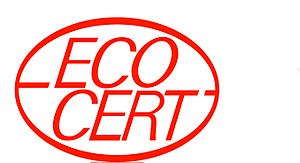
logo ecocert